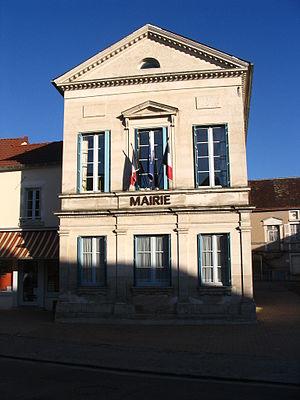
La mairie de Nuits, Yonne, France.